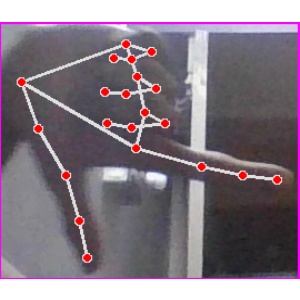
अक्षर: ख